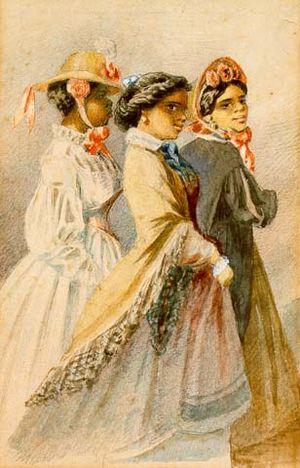
L'expression créole de Louisiane fait habituellement référence aux populations créoles de Louisiane aux États-Unis et à ce qui y est associé. En Louisiane, l'identité créole peut tromper : elle n'a rien à voir avec la langue créole. Les créoles de Louisiane font partie des Franco-Américains.
Les Franco-Américains sont des citoyens des États-Unis ayant une ascendance française, ancienne ou récente. L'expression englobe les personnes ayant des ascendants originaires de Nouvelle-France, de Haute et Basse-Louisiane, ou des colonies françaises des Caraïbes.
Le plaçage est un système extra-légal reconnu par la société louisianaise à l'époque de la Louisiane française et jusqu'à la vente de la Louisiane aux États-Unis en 1803. Le plaçage consistait à « placer » une femme noire ou mulâtre dans une des résidences d'un maître blanc.